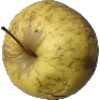
Label: Apple Golden 1